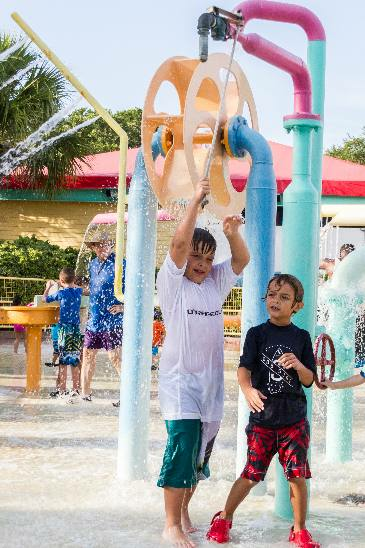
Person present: Yes